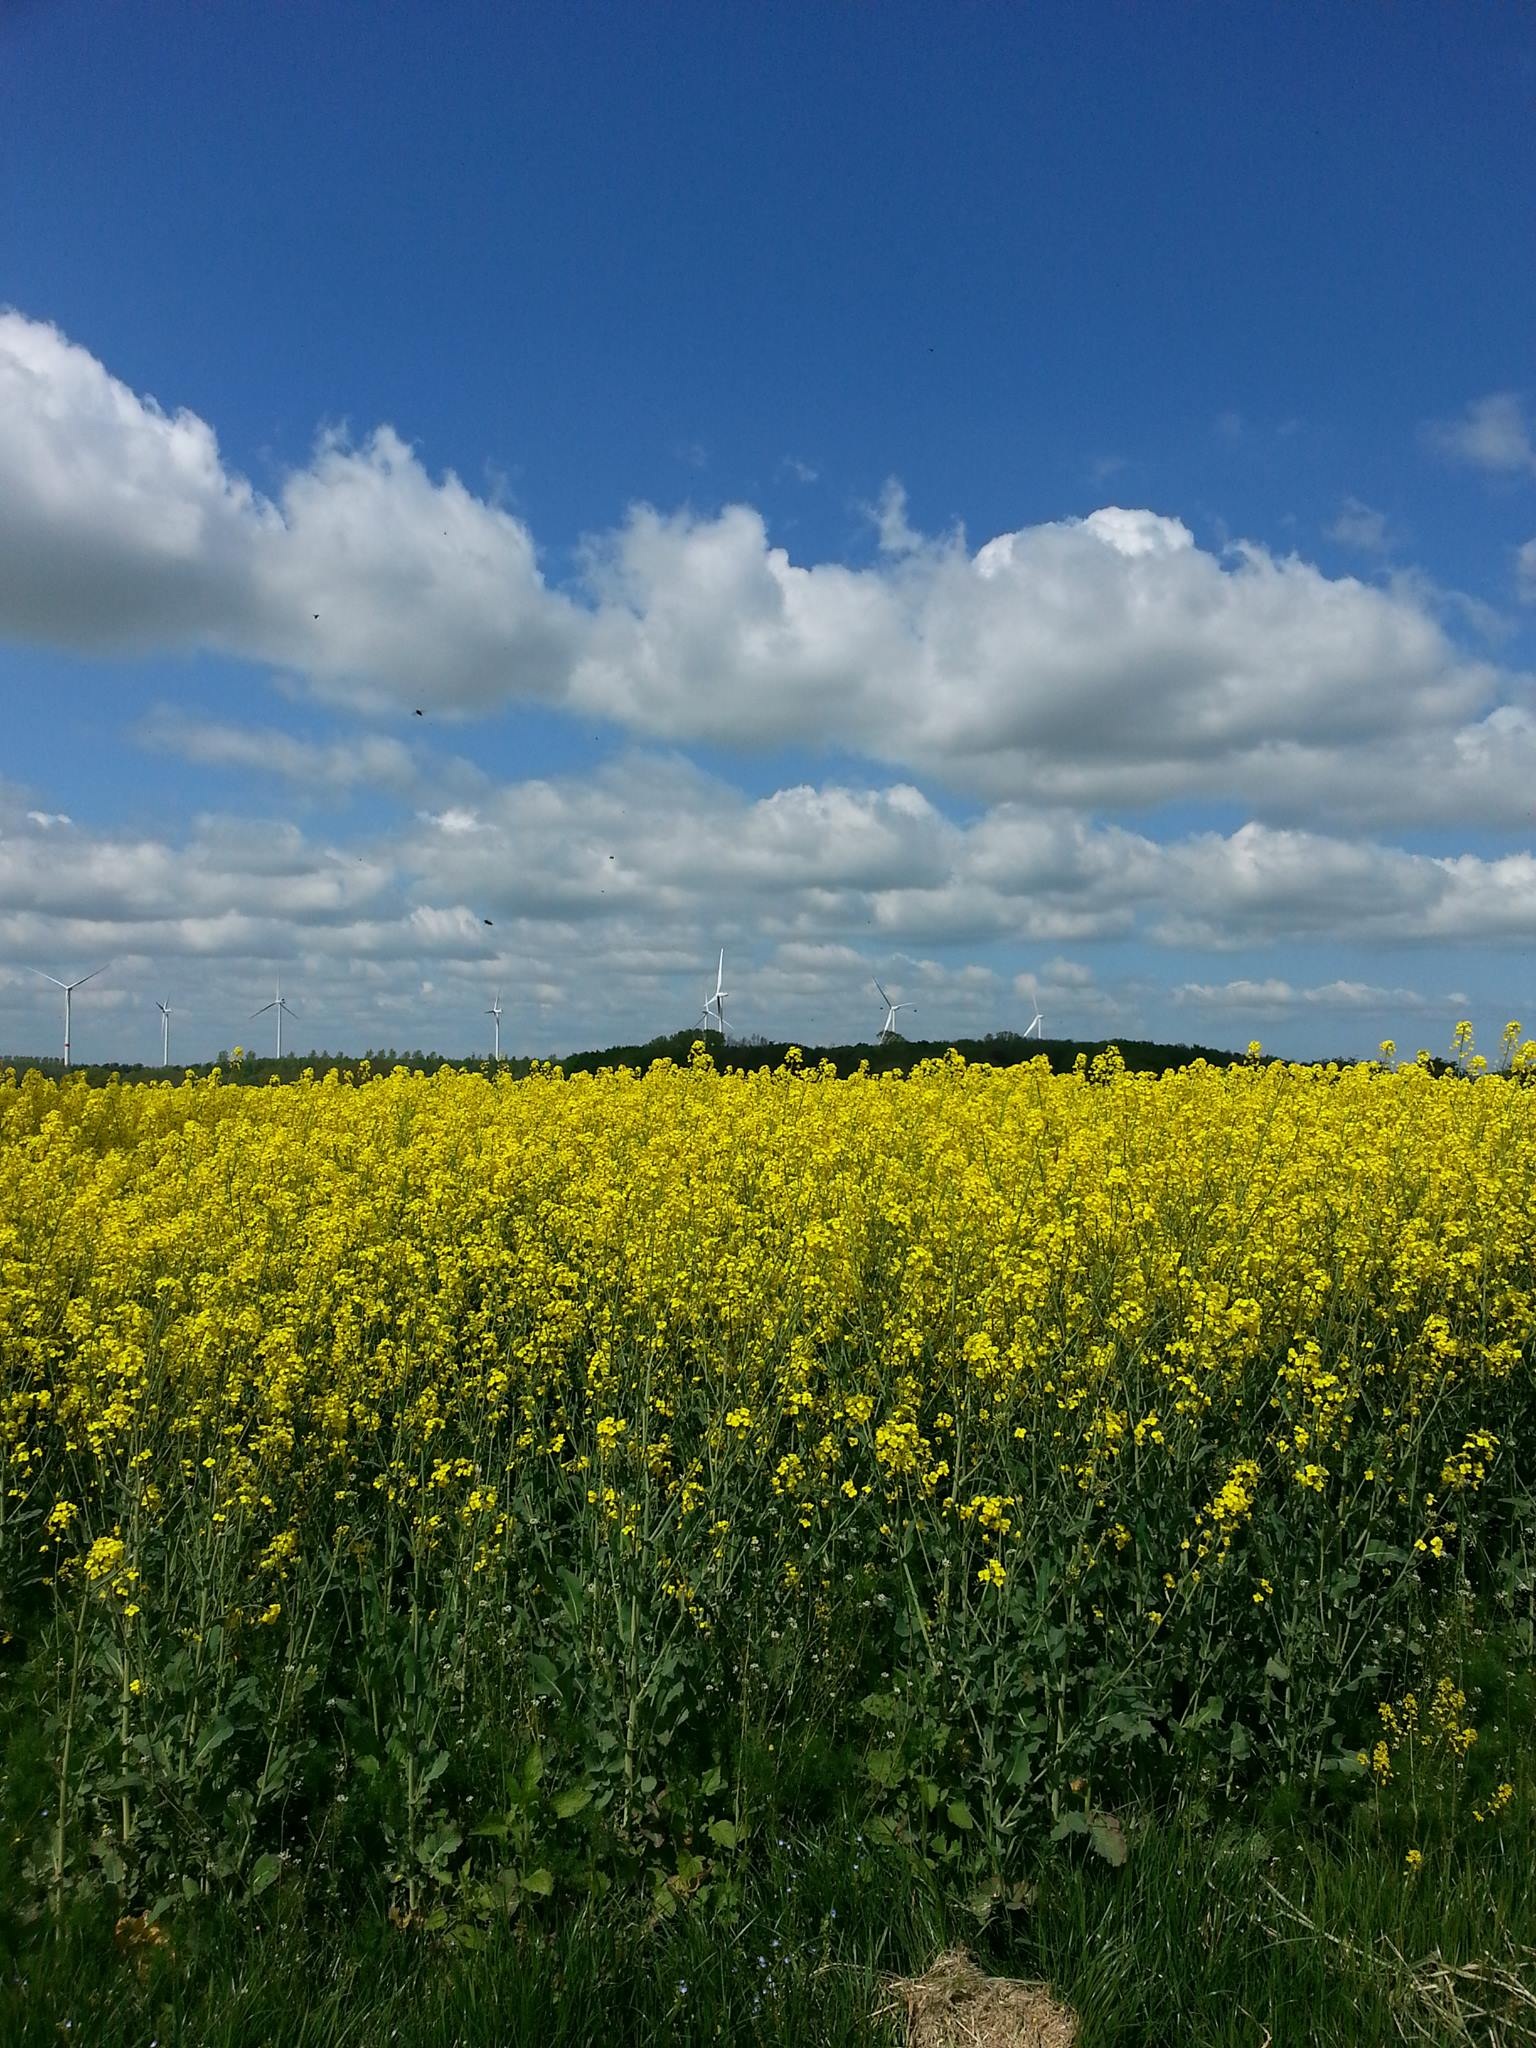
grass, horizon, cloud, plant, sky, field, meadow, prairie, flower, summer, food, produce, vegetable, crop, yellow, agriculture, plain, rapeseed, wildflower, grassland, canola, ecosystem, brassica, rural area, flowering plant, field of rapeseeds, grass family, land plant, mustard plant, mustard and cabbage family, brassica rapa